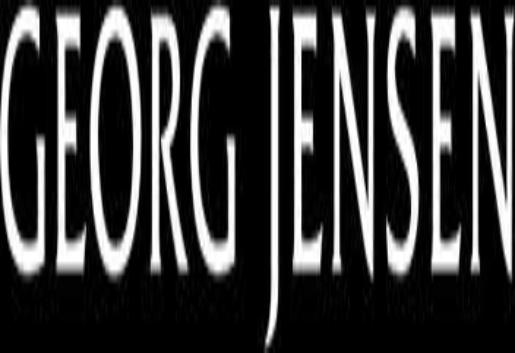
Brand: Georg Jensen
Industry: Clothes